Australian Alps

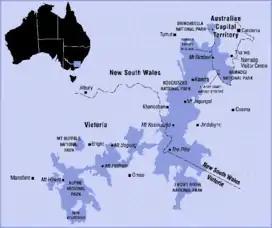
Map of Australian Alps

The Australian Alps are a mountain range in southeast Australia. The range comprises an interim Australian bioregion, and is the highest mountain range in Australia. The range straddles the borders of eastern Victoria, southeastern New South Wales, and the Australian Capital Territory. It contains Australia's only peaks exceeding in elevation, and is the only bioregion on the Australian mainland in which deep snow falls annually. The range comprises an area of .